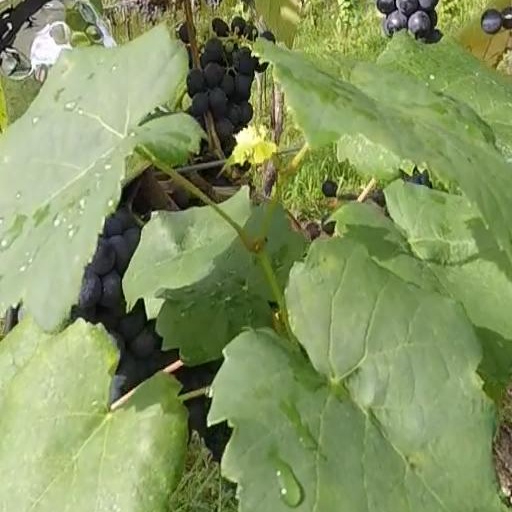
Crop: grape